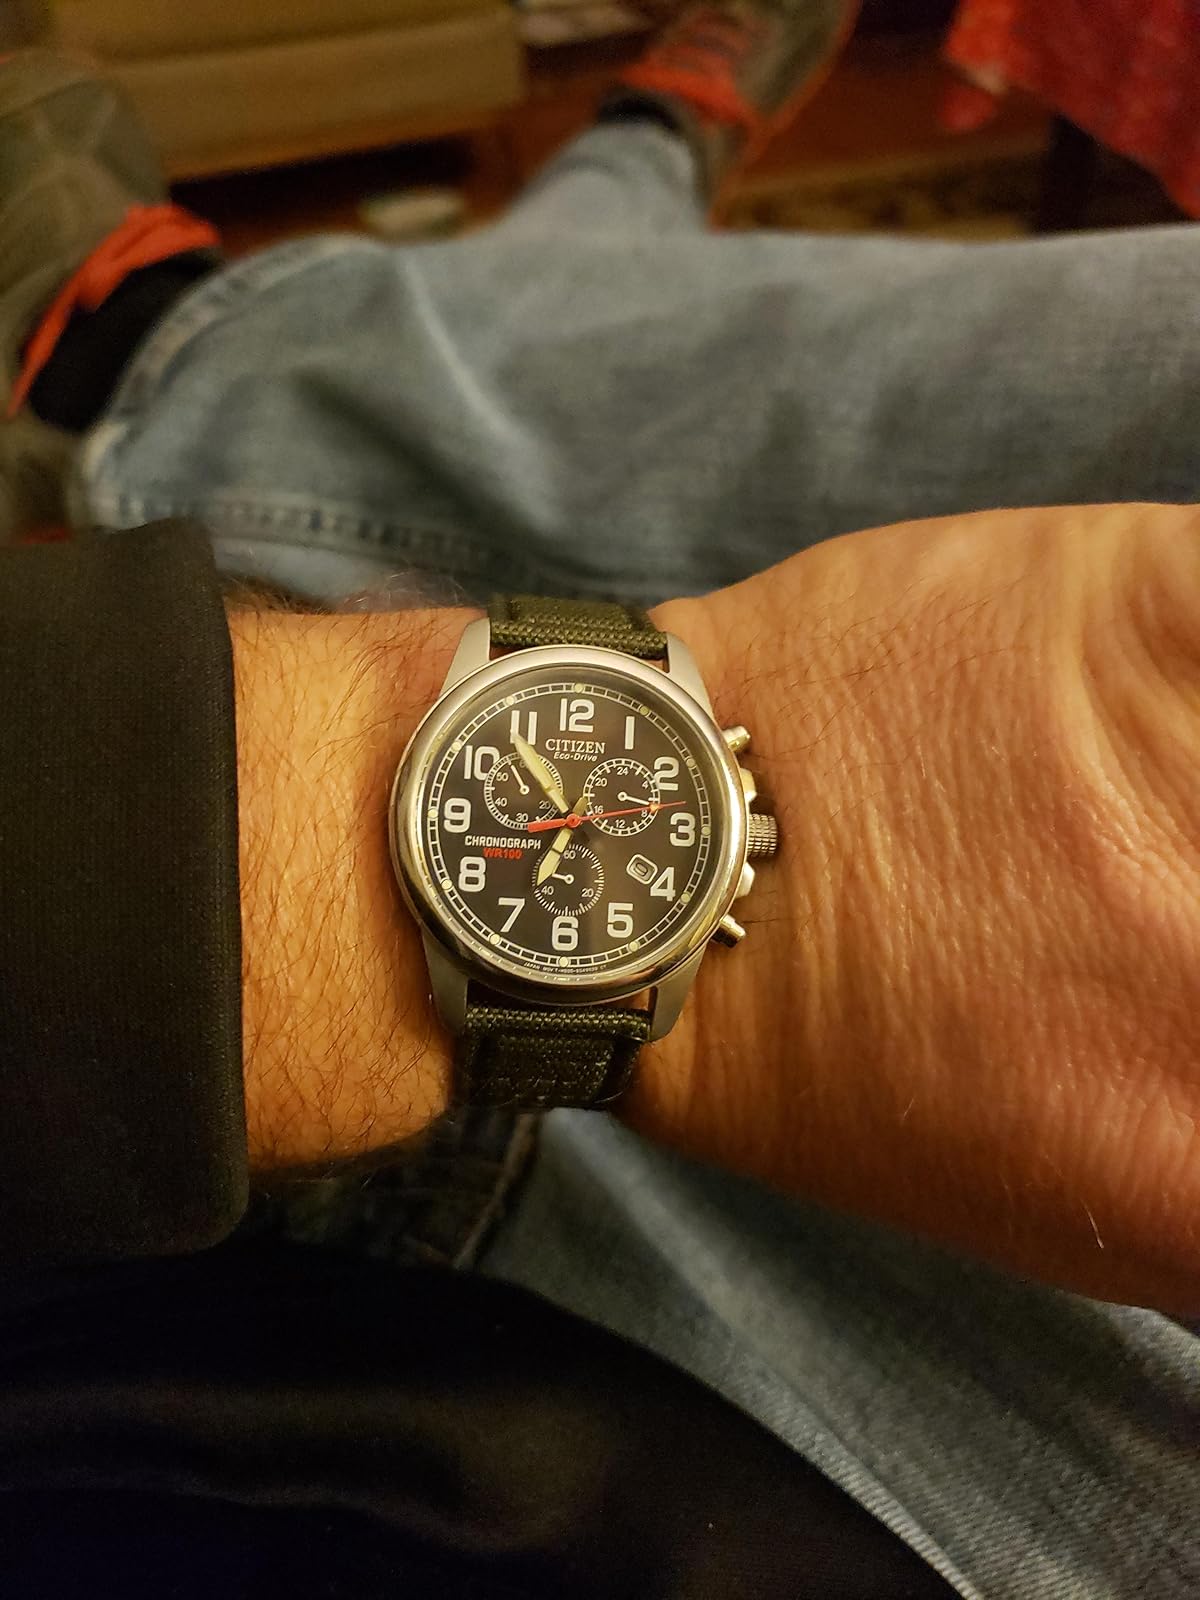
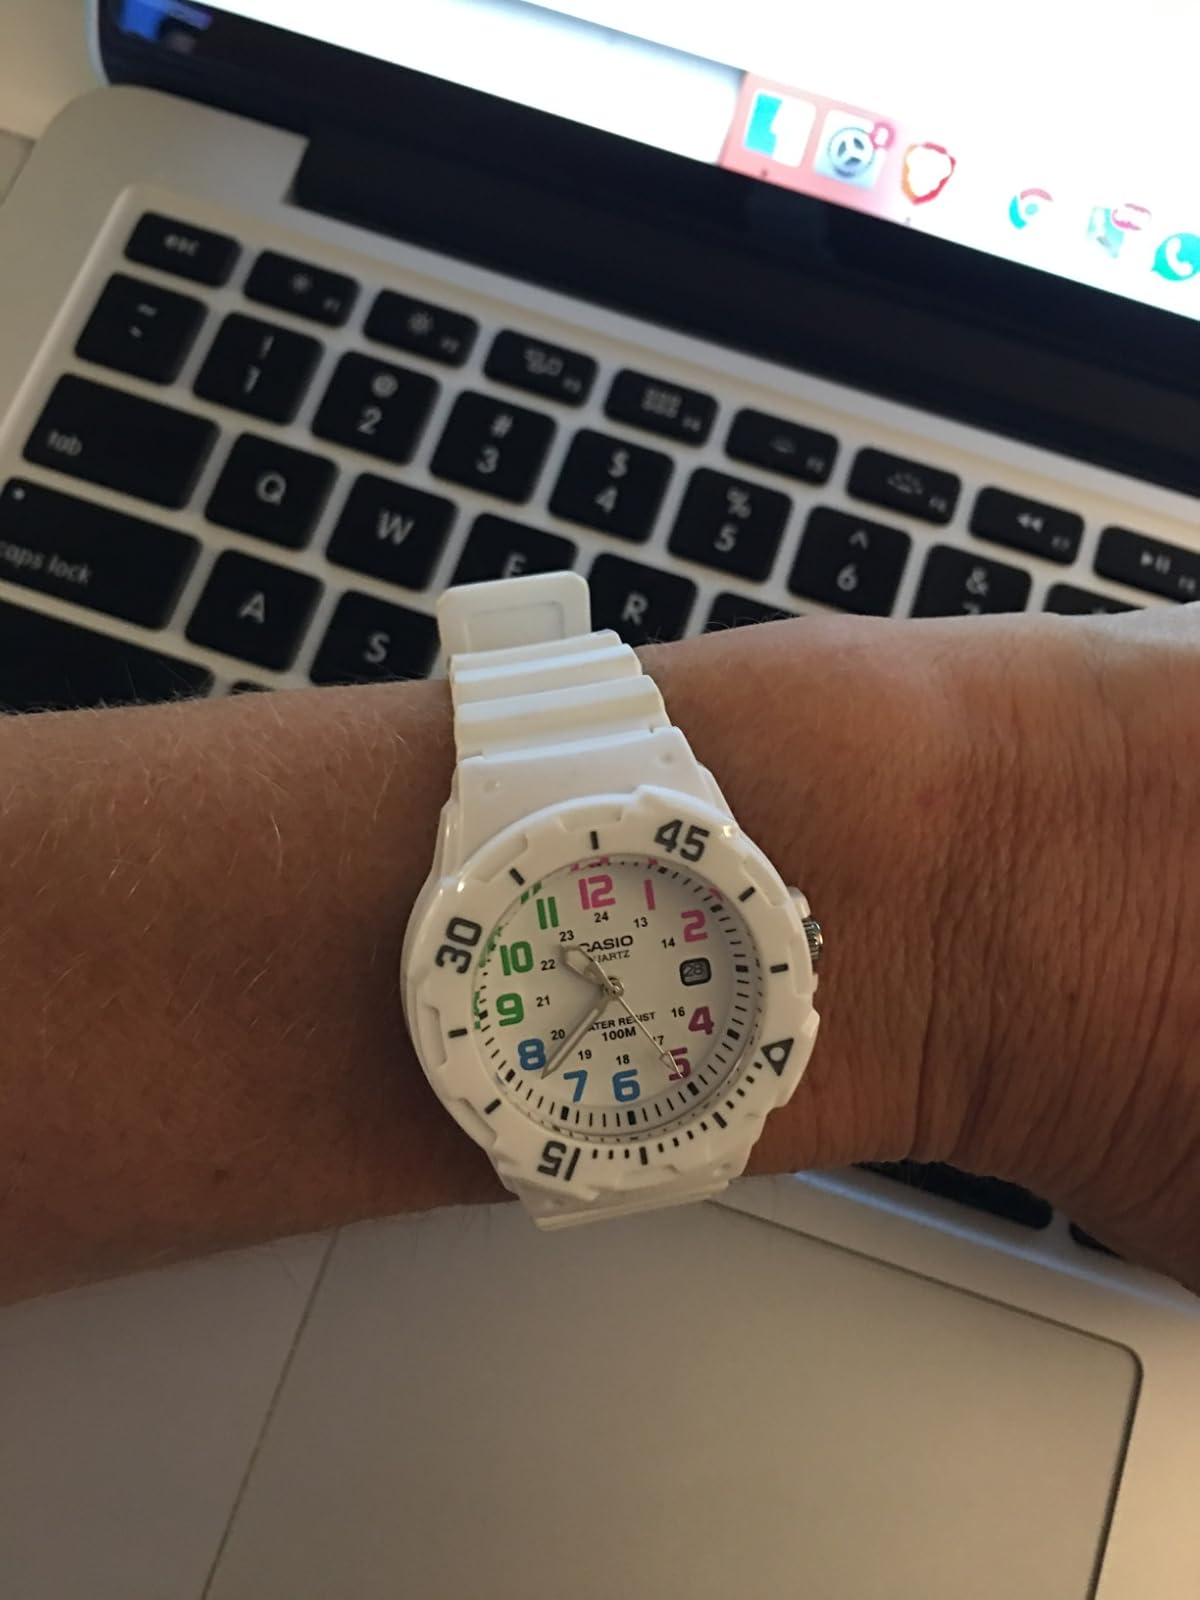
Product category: accessories_watch
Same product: no